1st Cavalry Division (Kingdom of Yugoslavia)

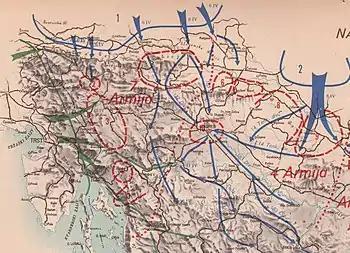
a colour map

The Kingdom of Serbs, Croats and Slovenes was created with the merger of Serbia, Montenegro and the South Slav-inhabited areas of Austria-Hungary on 1 December 1918, in the immediate aftermath of World War I. The Army of the Kingdom of Serbs, Croats and Slovenes was established to defend the new state. It was formed around the nucleus of the victorious Royal Serbian Army, as well as armed formations raised in regions formerly controlled by Austria-Hungary. Many former Austro-Hungarian officers and soldiers became members of the new army. From the beginning, much like other aspects of public life in the new kingdom, the army was dominated by ethnic Serbs, who saw it as a means by which to secure political hegemony for the large Serb minority.